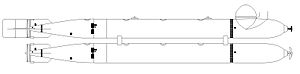
Neger (bemandet torpedo) / Angreb ved Normandiet
Diagram af en Neger
Neger var et torpedo-bærende fartøj, som generelt kan beskrives som en menneskelig torpedo, som ikke kunne dykke, men var svært at få øje på under operationer om natten. Fartøjet blev brugt af Nazi-Tysklands Krigsmarine mellem 1943 og 1945. Navnet kommer fra konstruktøren Richard Mohr, hvis efternavn betyder Maurer.